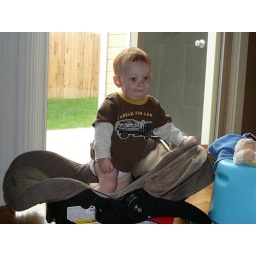
hey! he has no pants on in any of these pictures... maybe i've given the boy too much FREEEDOM!